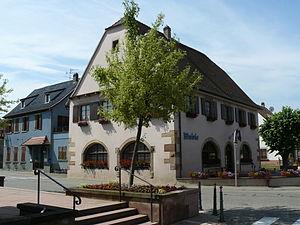
Mairie de Krautergersheim
Krautergersheim est une commune française située dans le département du Bas-Rhin, en région Grand Est.